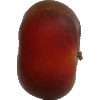
Label: Nectarine Flat 1